Kalomo

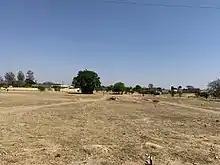
Kalomo

Kalomo is a town in southern Zambia, lying 125 km north east of Livingstone, on the main road (T1) and railway line to Lusaka. It is home to the Batonga people. It was the first administrative centre of Northern Rhodesia (specifically North-Western Rhodesia), serving until the capital city was established at Livingstone in 1907. The Administrator's House still survives from this era. It is the capital of the Kalomo District.